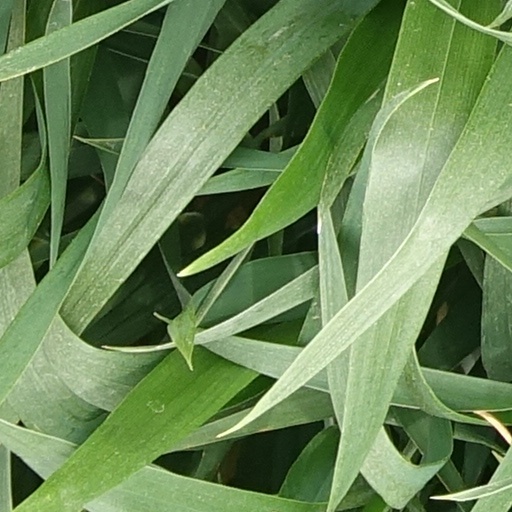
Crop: wheat